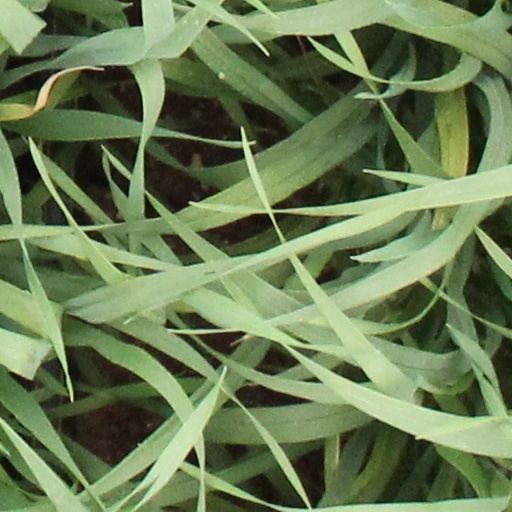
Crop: wheat